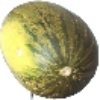
Label: melon_piel_de_sapo